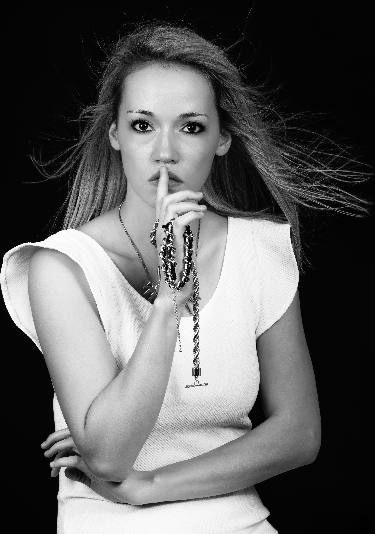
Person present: Yes